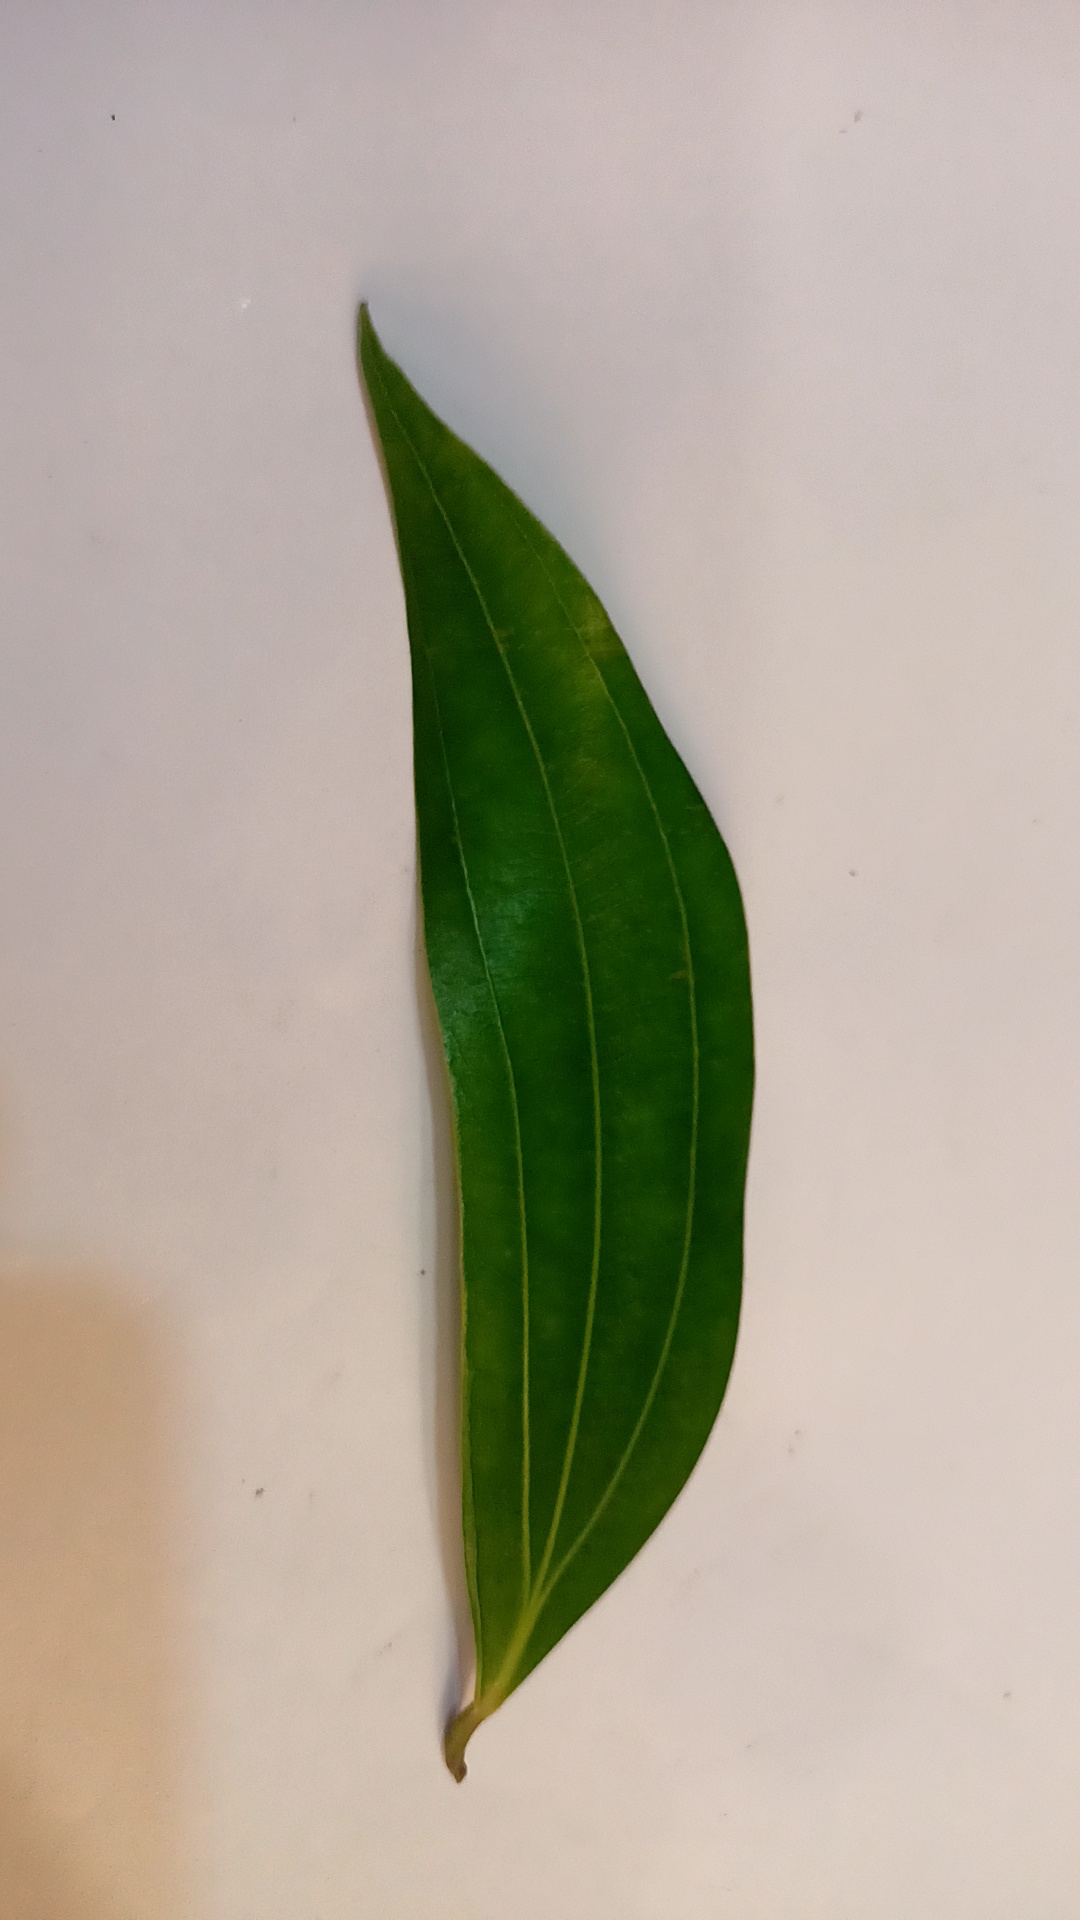
Label: Healthy